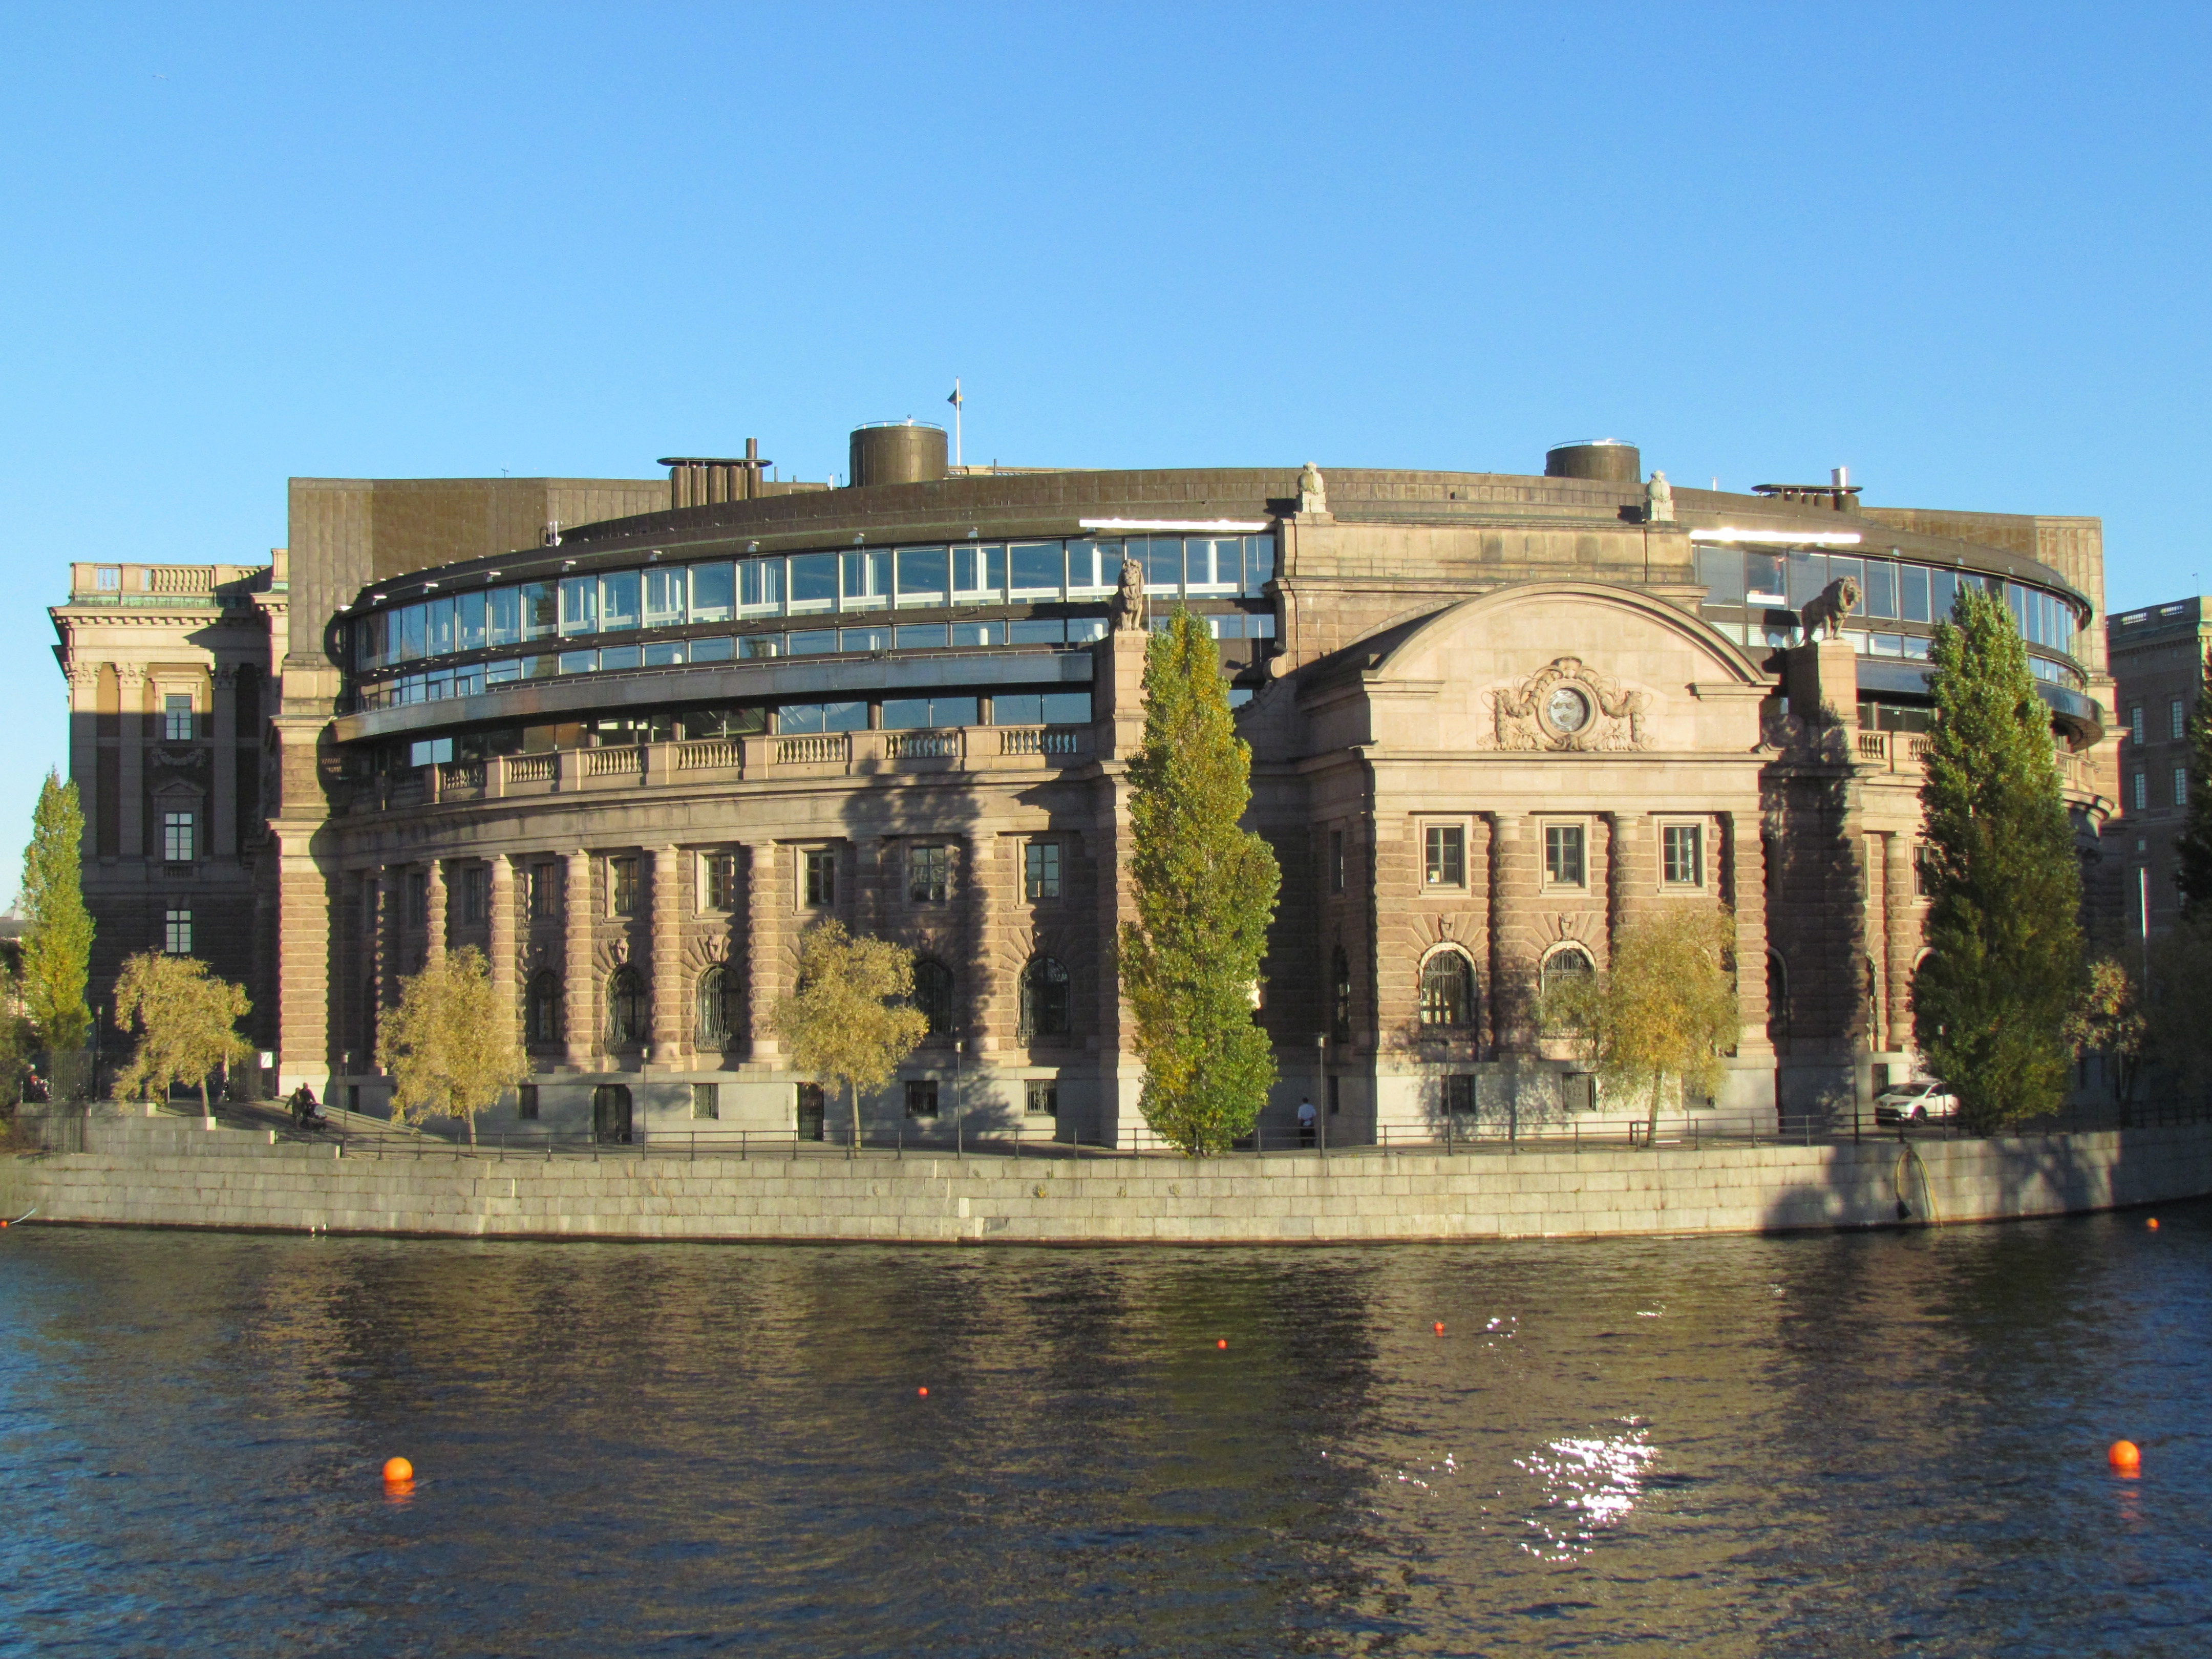
architecture, palace, river, cityscape, reflection, landmark, tourism, waterway, sweden, stockholm, scandinavia, royal palace, ancient history